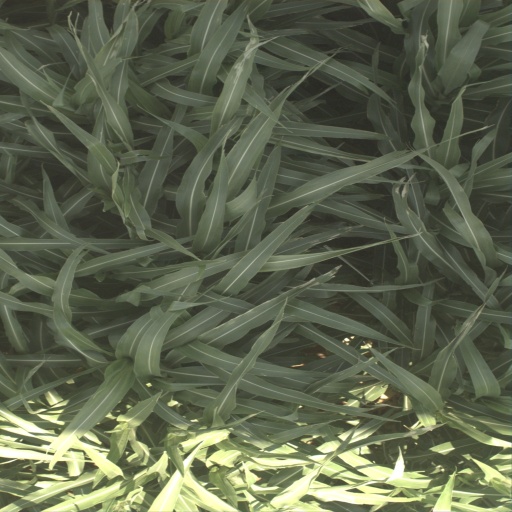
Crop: sorghum